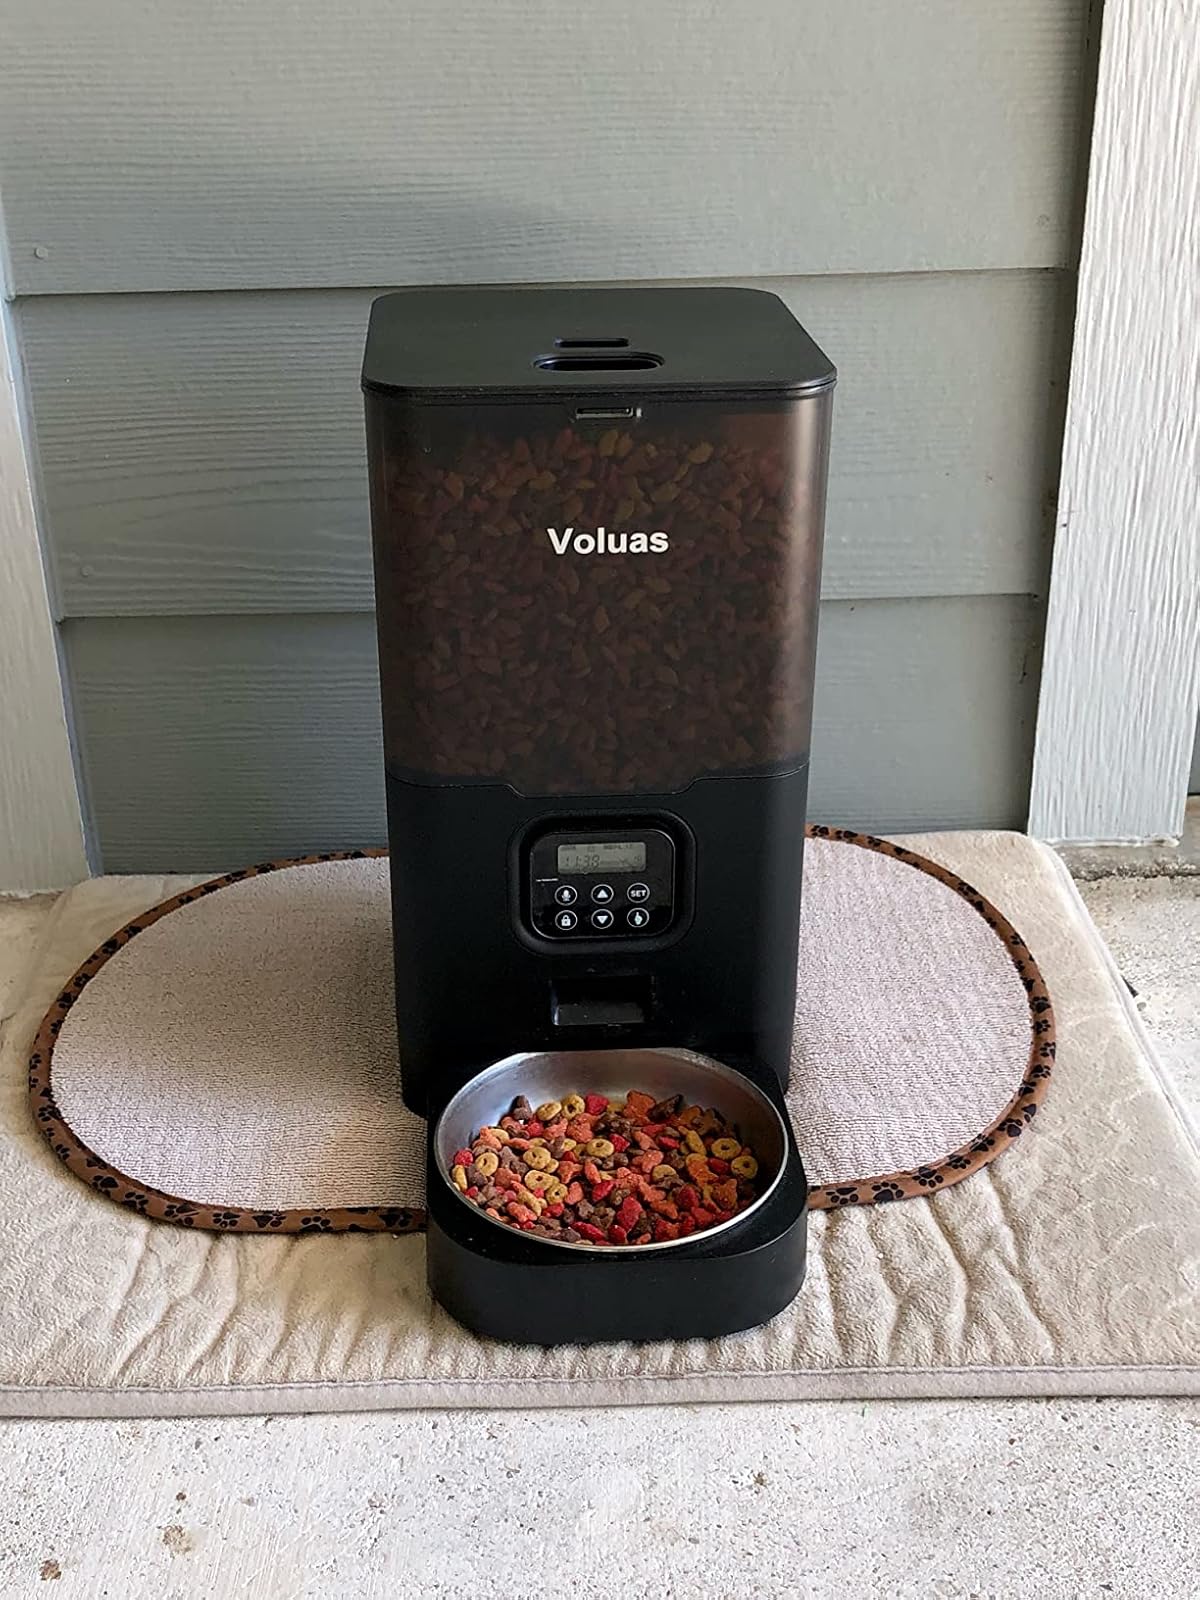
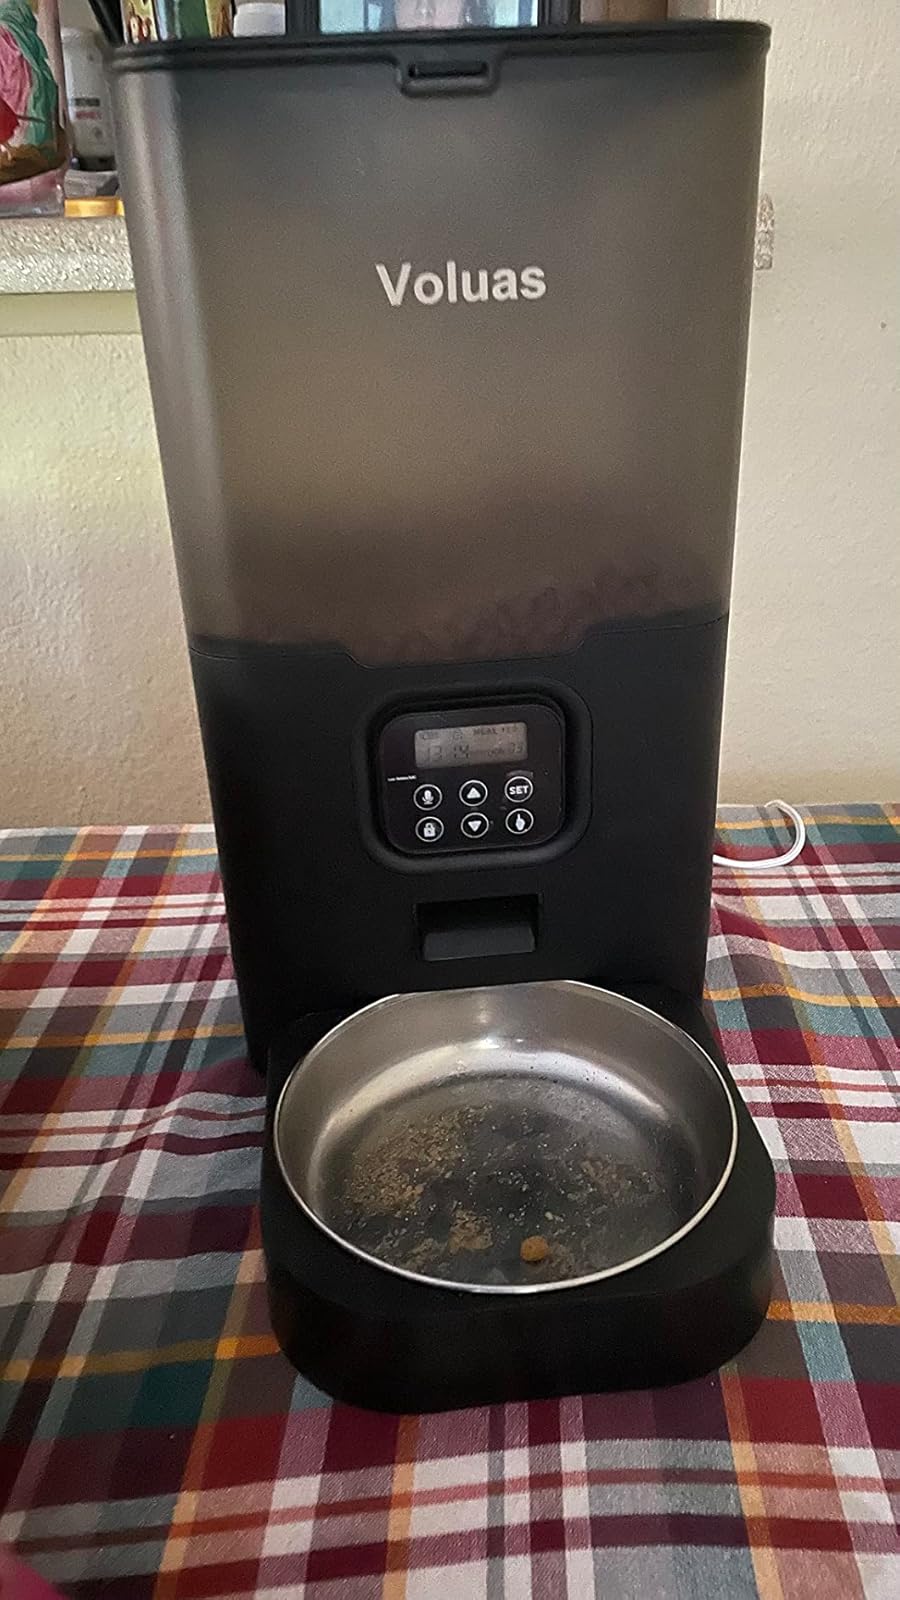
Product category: items_feeder
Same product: yes